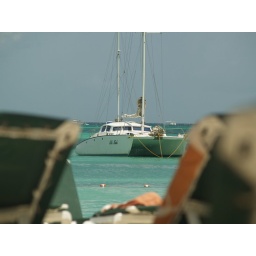
Just a shot I took while sitting on the beach outside the hotel in Aruba.